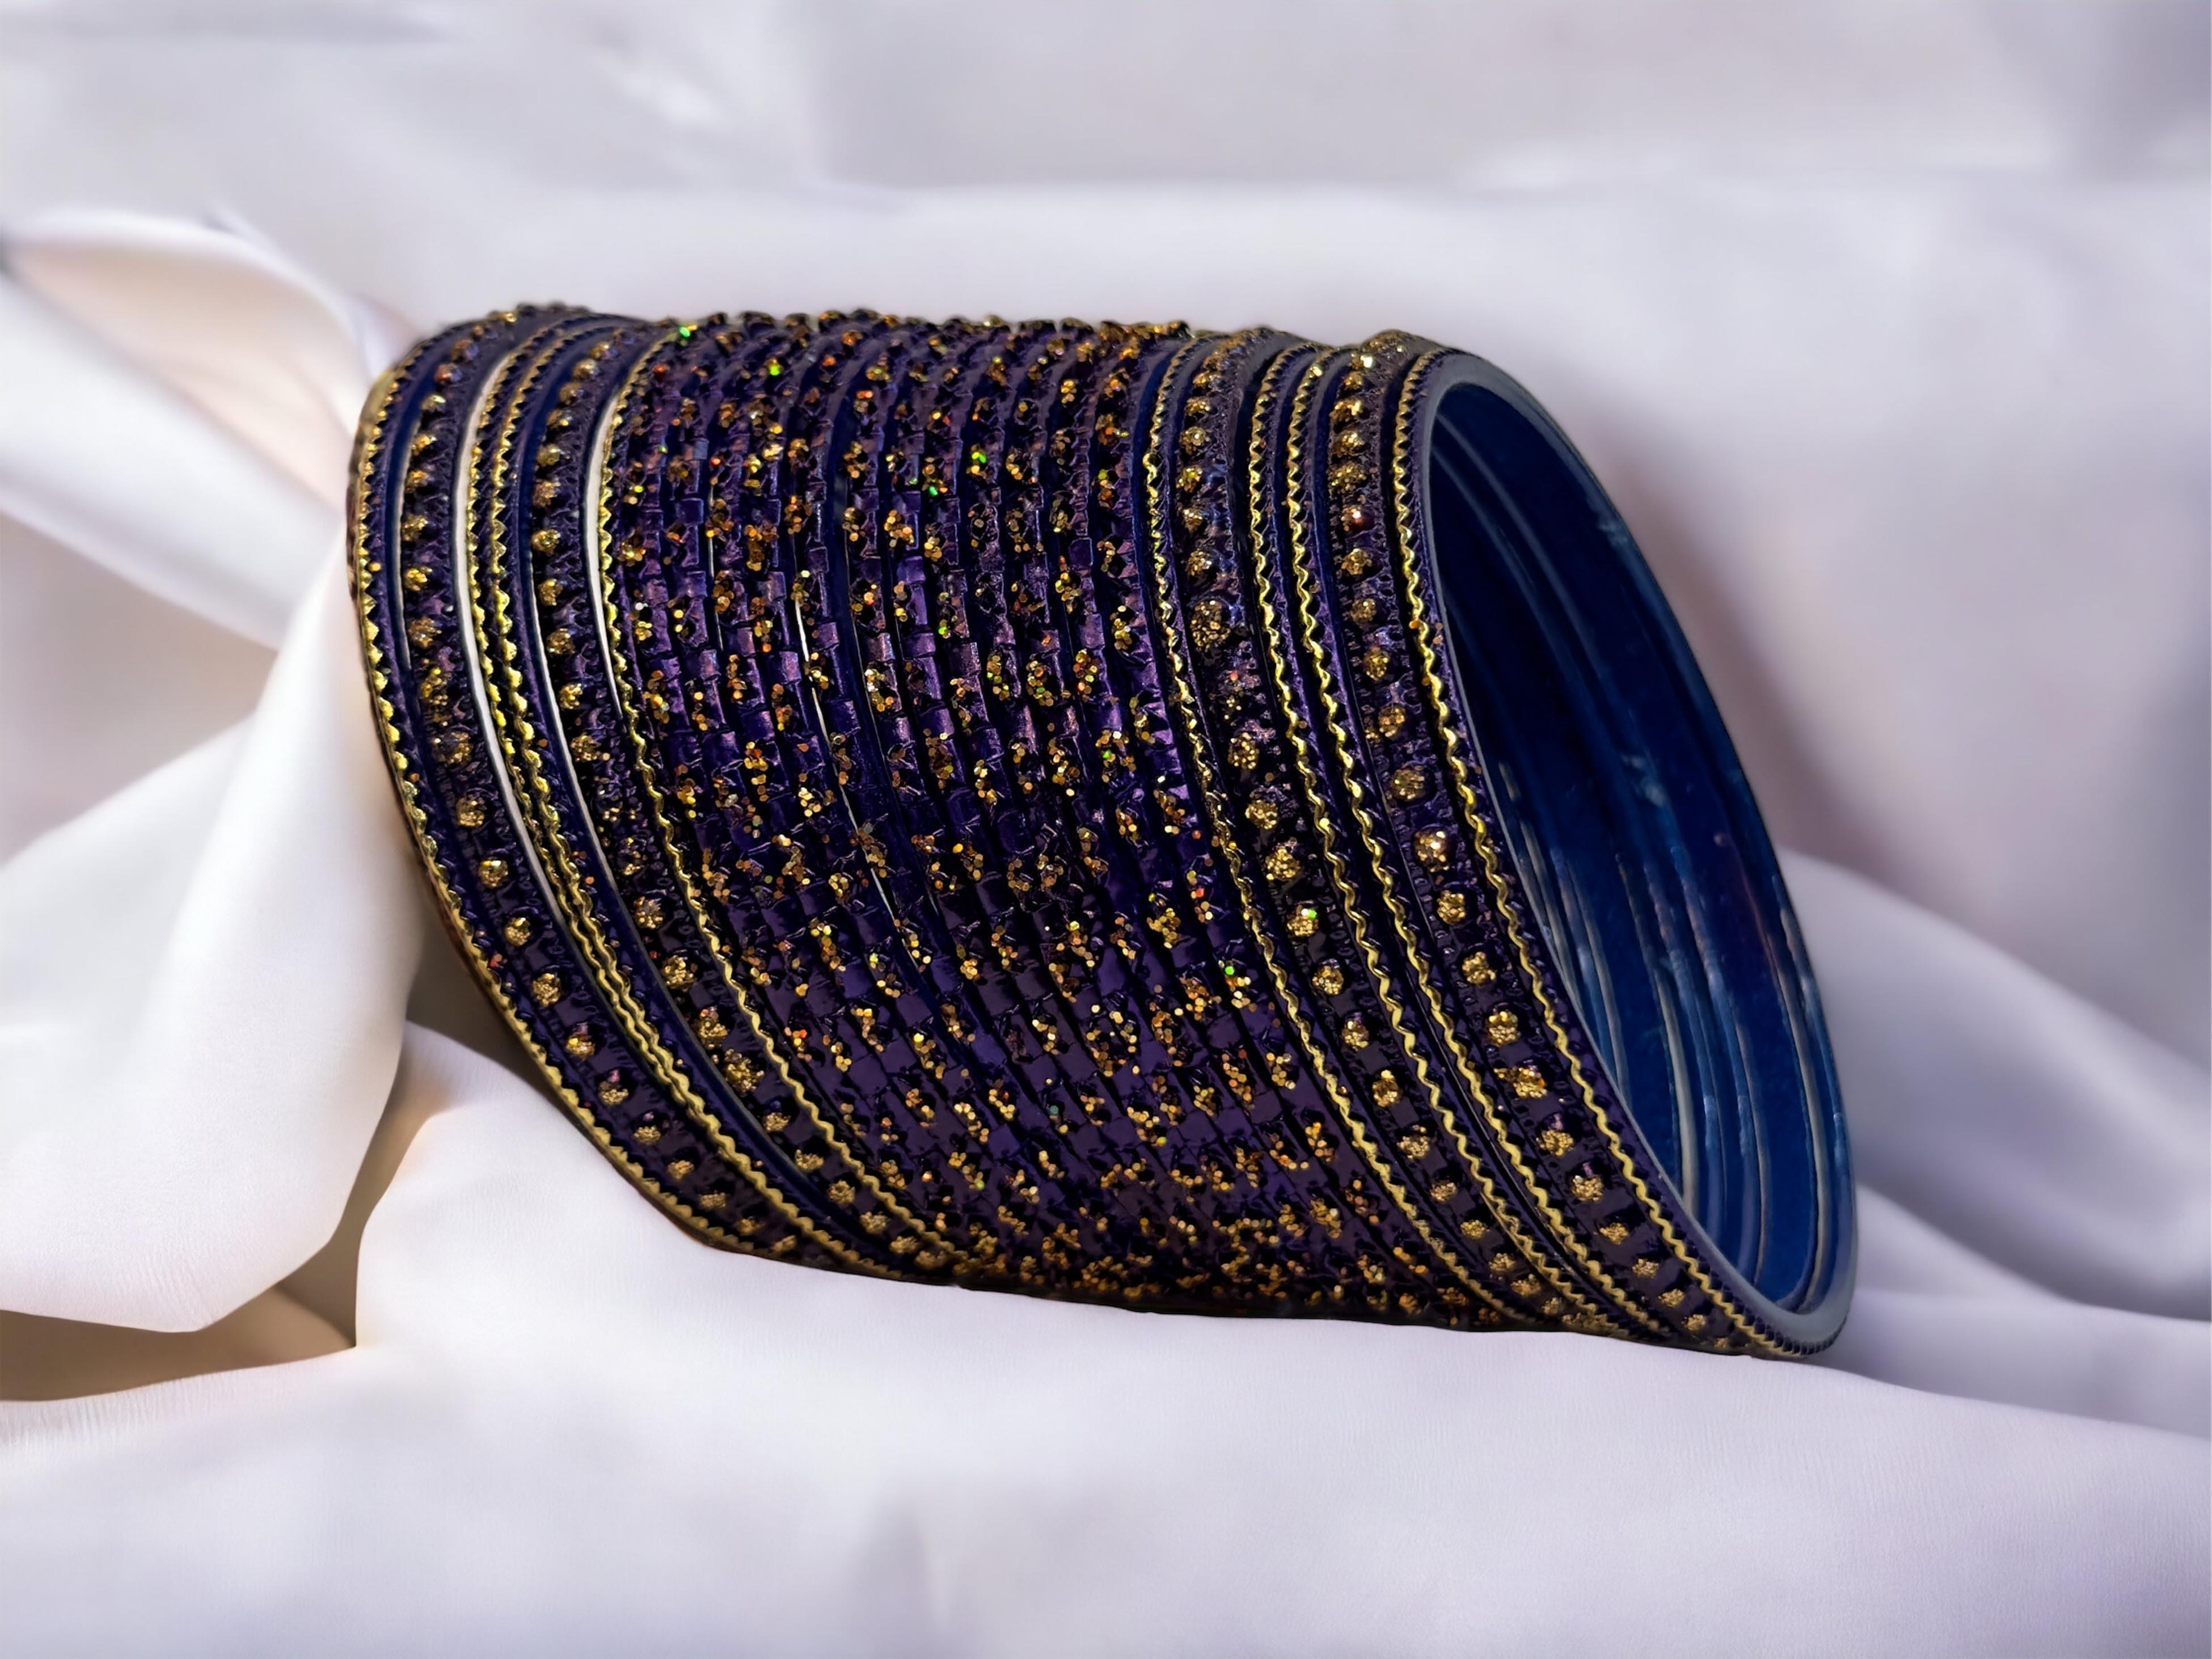
Priya Kangan Blue Metal Bangle Set for Women - 2.4 (Pack of 10)
Type: Bracelets & Bangles
Brand: PRIYA KANGAN
Price: Rs. 499
 "PRIYA KANGAN" We Are a Manufacturer in All Type Of Bangles, We Have All Type of Bangles Are Very Durable & Making Very Good Quality Material, Ones You Will Just BUY it & Use It, You Will 100% Satisfied With Priya Kangan Product.
Features: Packge content- Pack of 10 bangle set,Color- blue
Included: Pack of 10 Bangle Set